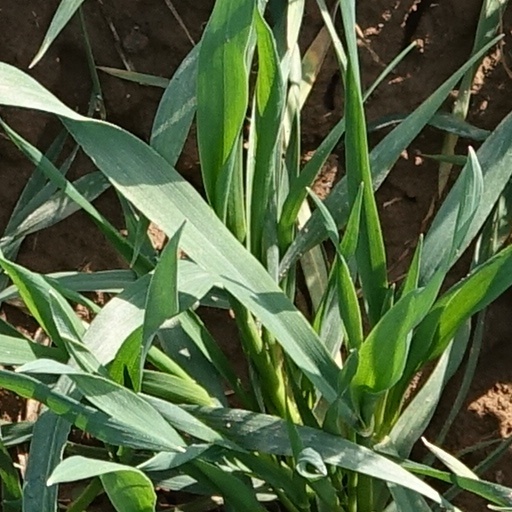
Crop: wheat